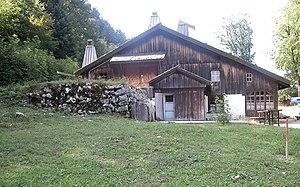
L'arrière de la ferme Robert
Gorgier est une localité de La Grande Béroche et une ancienne commune suisse du canton de Neuchâtel, située dans la région Littoral.